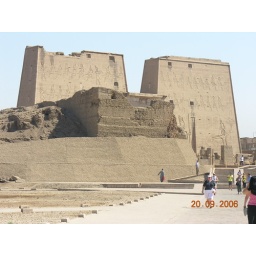
once covered in sand upto top windows